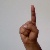
The image shows a hand gesture representing the letter 'D' in Indian Sign Language.